Namaqua chameleon

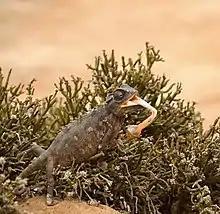
Namaqua chameleon showing long tongue by catching a beetle

"Chamaeleo namaquensis" is one of the largest chameleon species in southern Africa, and reaches up to 25 cm in length. Females are larger than males, though the latter are proportionately more robust and have larger heads and head ornamentation, as well as a bulge under the tail base due to the presence of hemipenes. Its tail is far shorter than its body and those of other arboreal chameleons as an adaptation to its primarily terrestrial habitat. It has large dorsal spines and a prominent, pointed casque on the back of its head and lacks the neck flap of other "Chamaeleo" species. Like many chameleons, this species has nasal salt glands which excretes excess minerals such as sodium chloride and potassium.